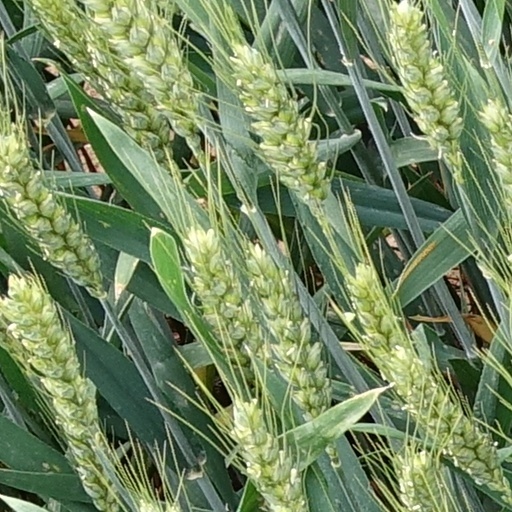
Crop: wheat